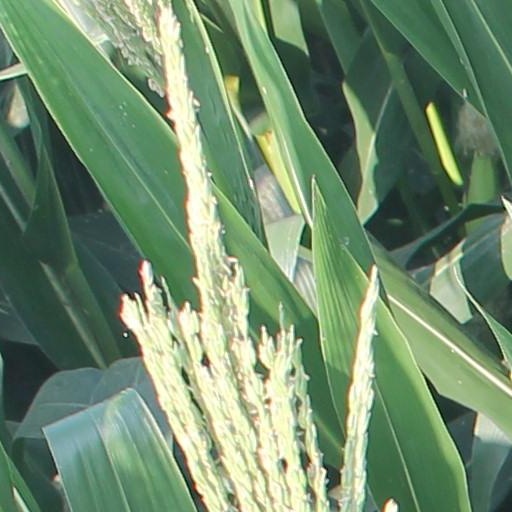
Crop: maize; corn